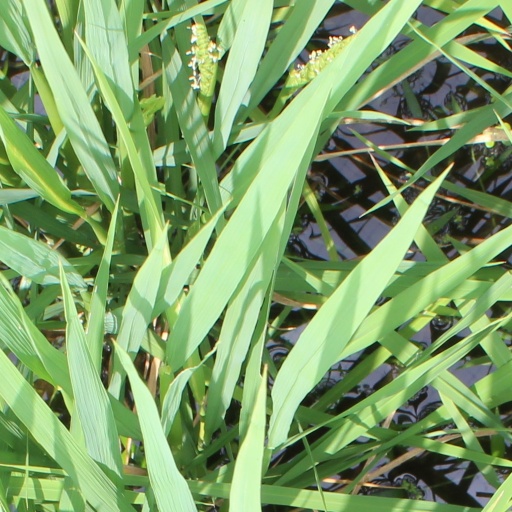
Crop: rice